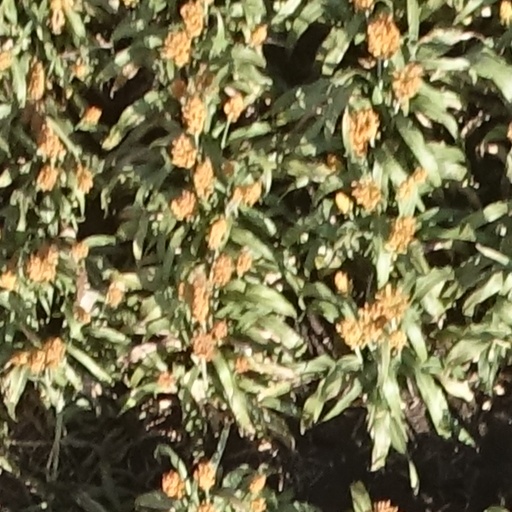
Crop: sorghum